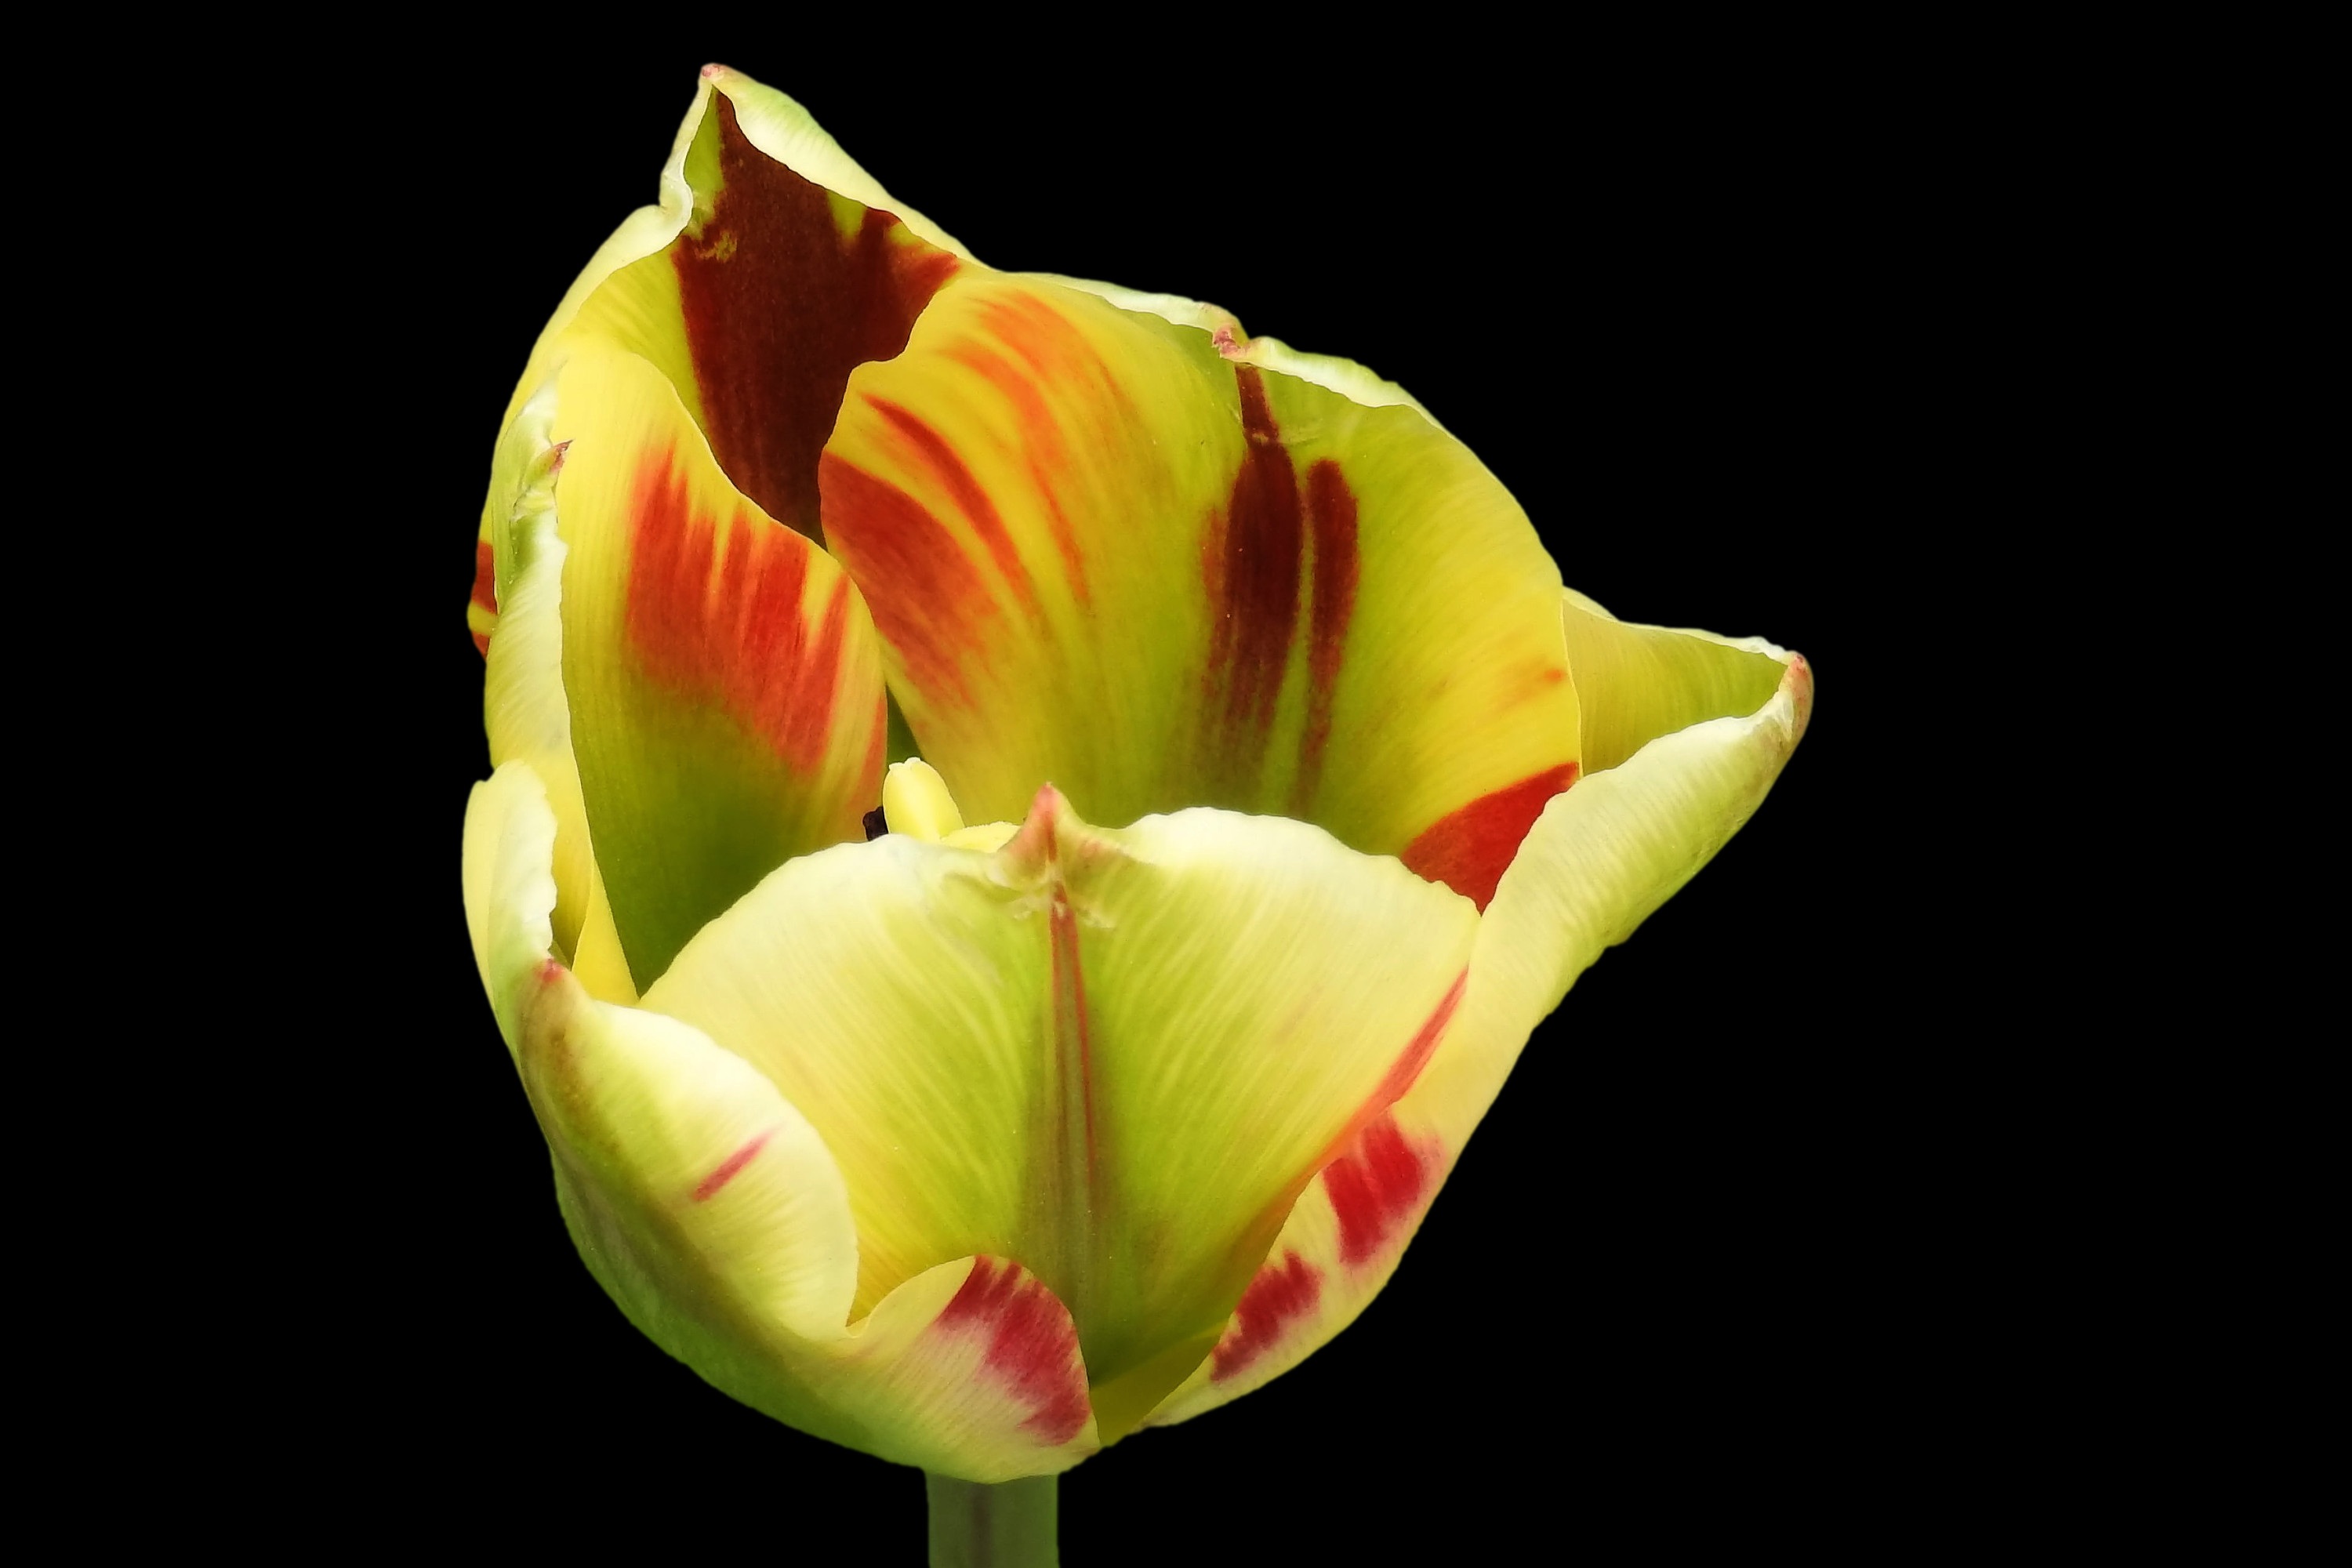
blossom, plant, flower, petal, bloom, tulip, spring, yellow, flora, bright, bud, macro photography, flowering plant, lily family, plant stem, land plant